Garston and Liverpool Railway

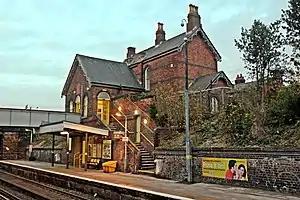
Mersey Road & Aigburth station Most of the station buildings were above, or even across, the lines.

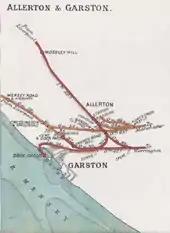
Junctions around Garston, 1913. Garston and Liverpool in orange, L&NWR in red

Although the line had been built through mostly open countryside, Liverpool's southern suburbs began to develop and expand along the line around this time, making it an important commuter route into Central station, the most central of Liverpool's three major termini.